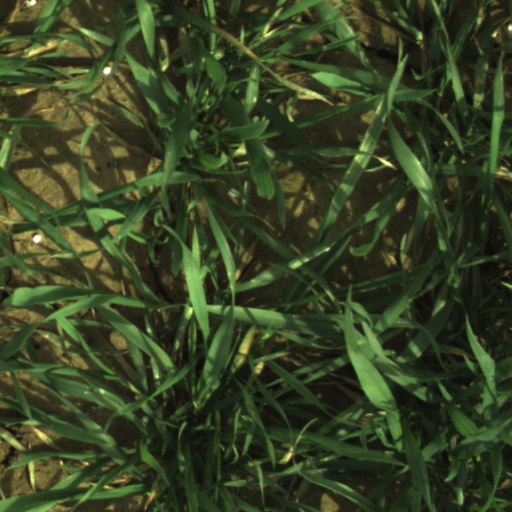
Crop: wheat